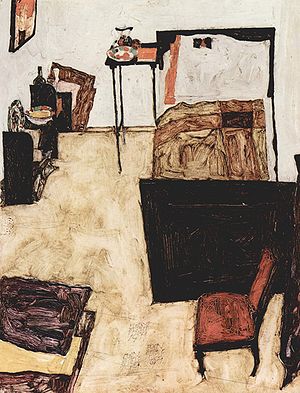
Egon Schiele / Krumau og Neulengbach
Fra Schieles soveværelse i Neulengbach.1911